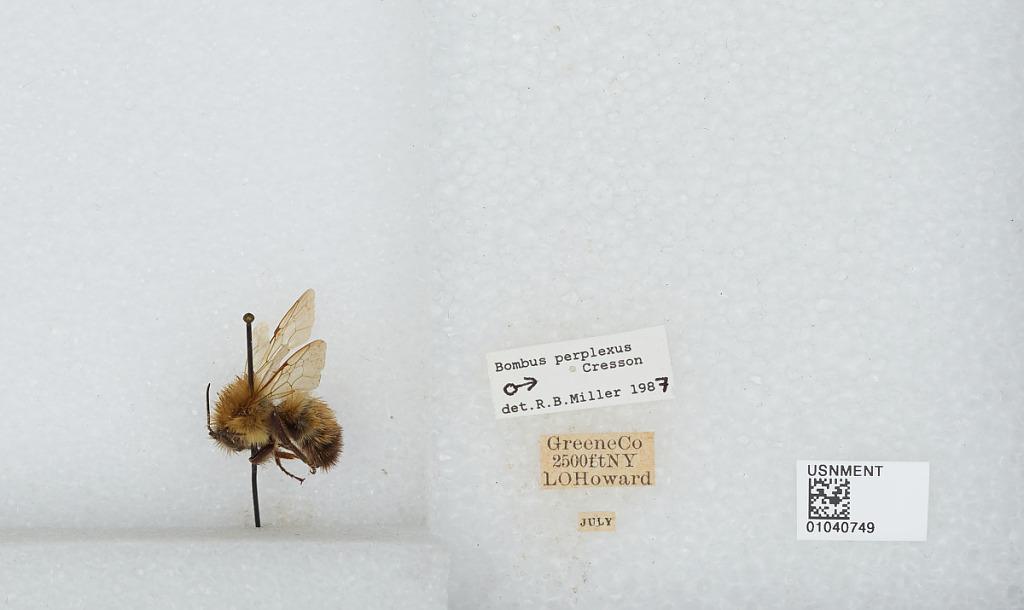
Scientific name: Bombus (Pyrobombus) perplexus Cresson
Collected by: L. Howard
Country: United States
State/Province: New York
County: Greene
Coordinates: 42.29, -74.13
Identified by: Miller, R. B.